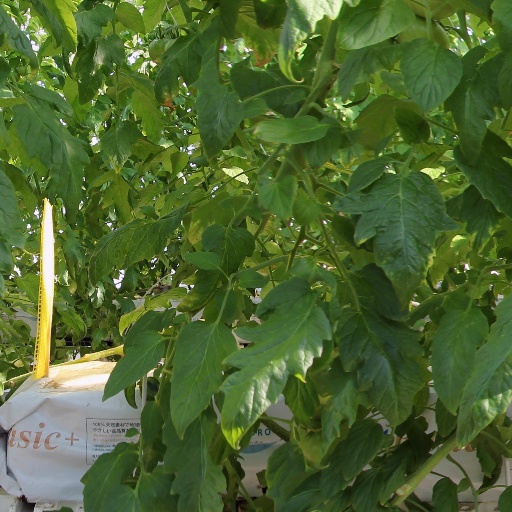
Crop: tomato